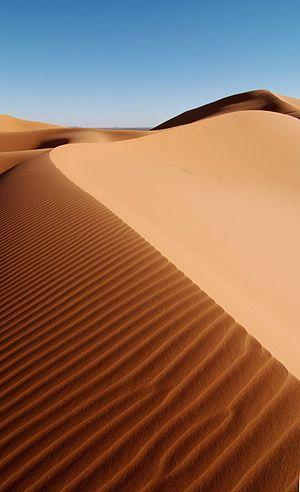
Erg Chebbi, Maroc.Untitled